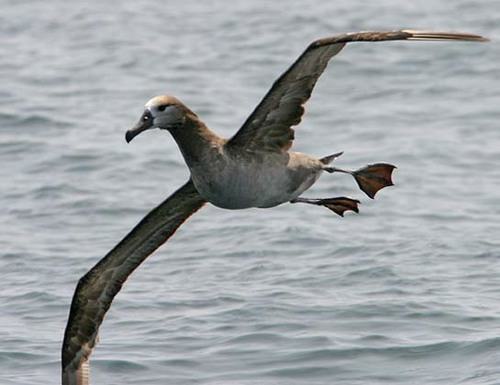
A photo of a black footed albatross